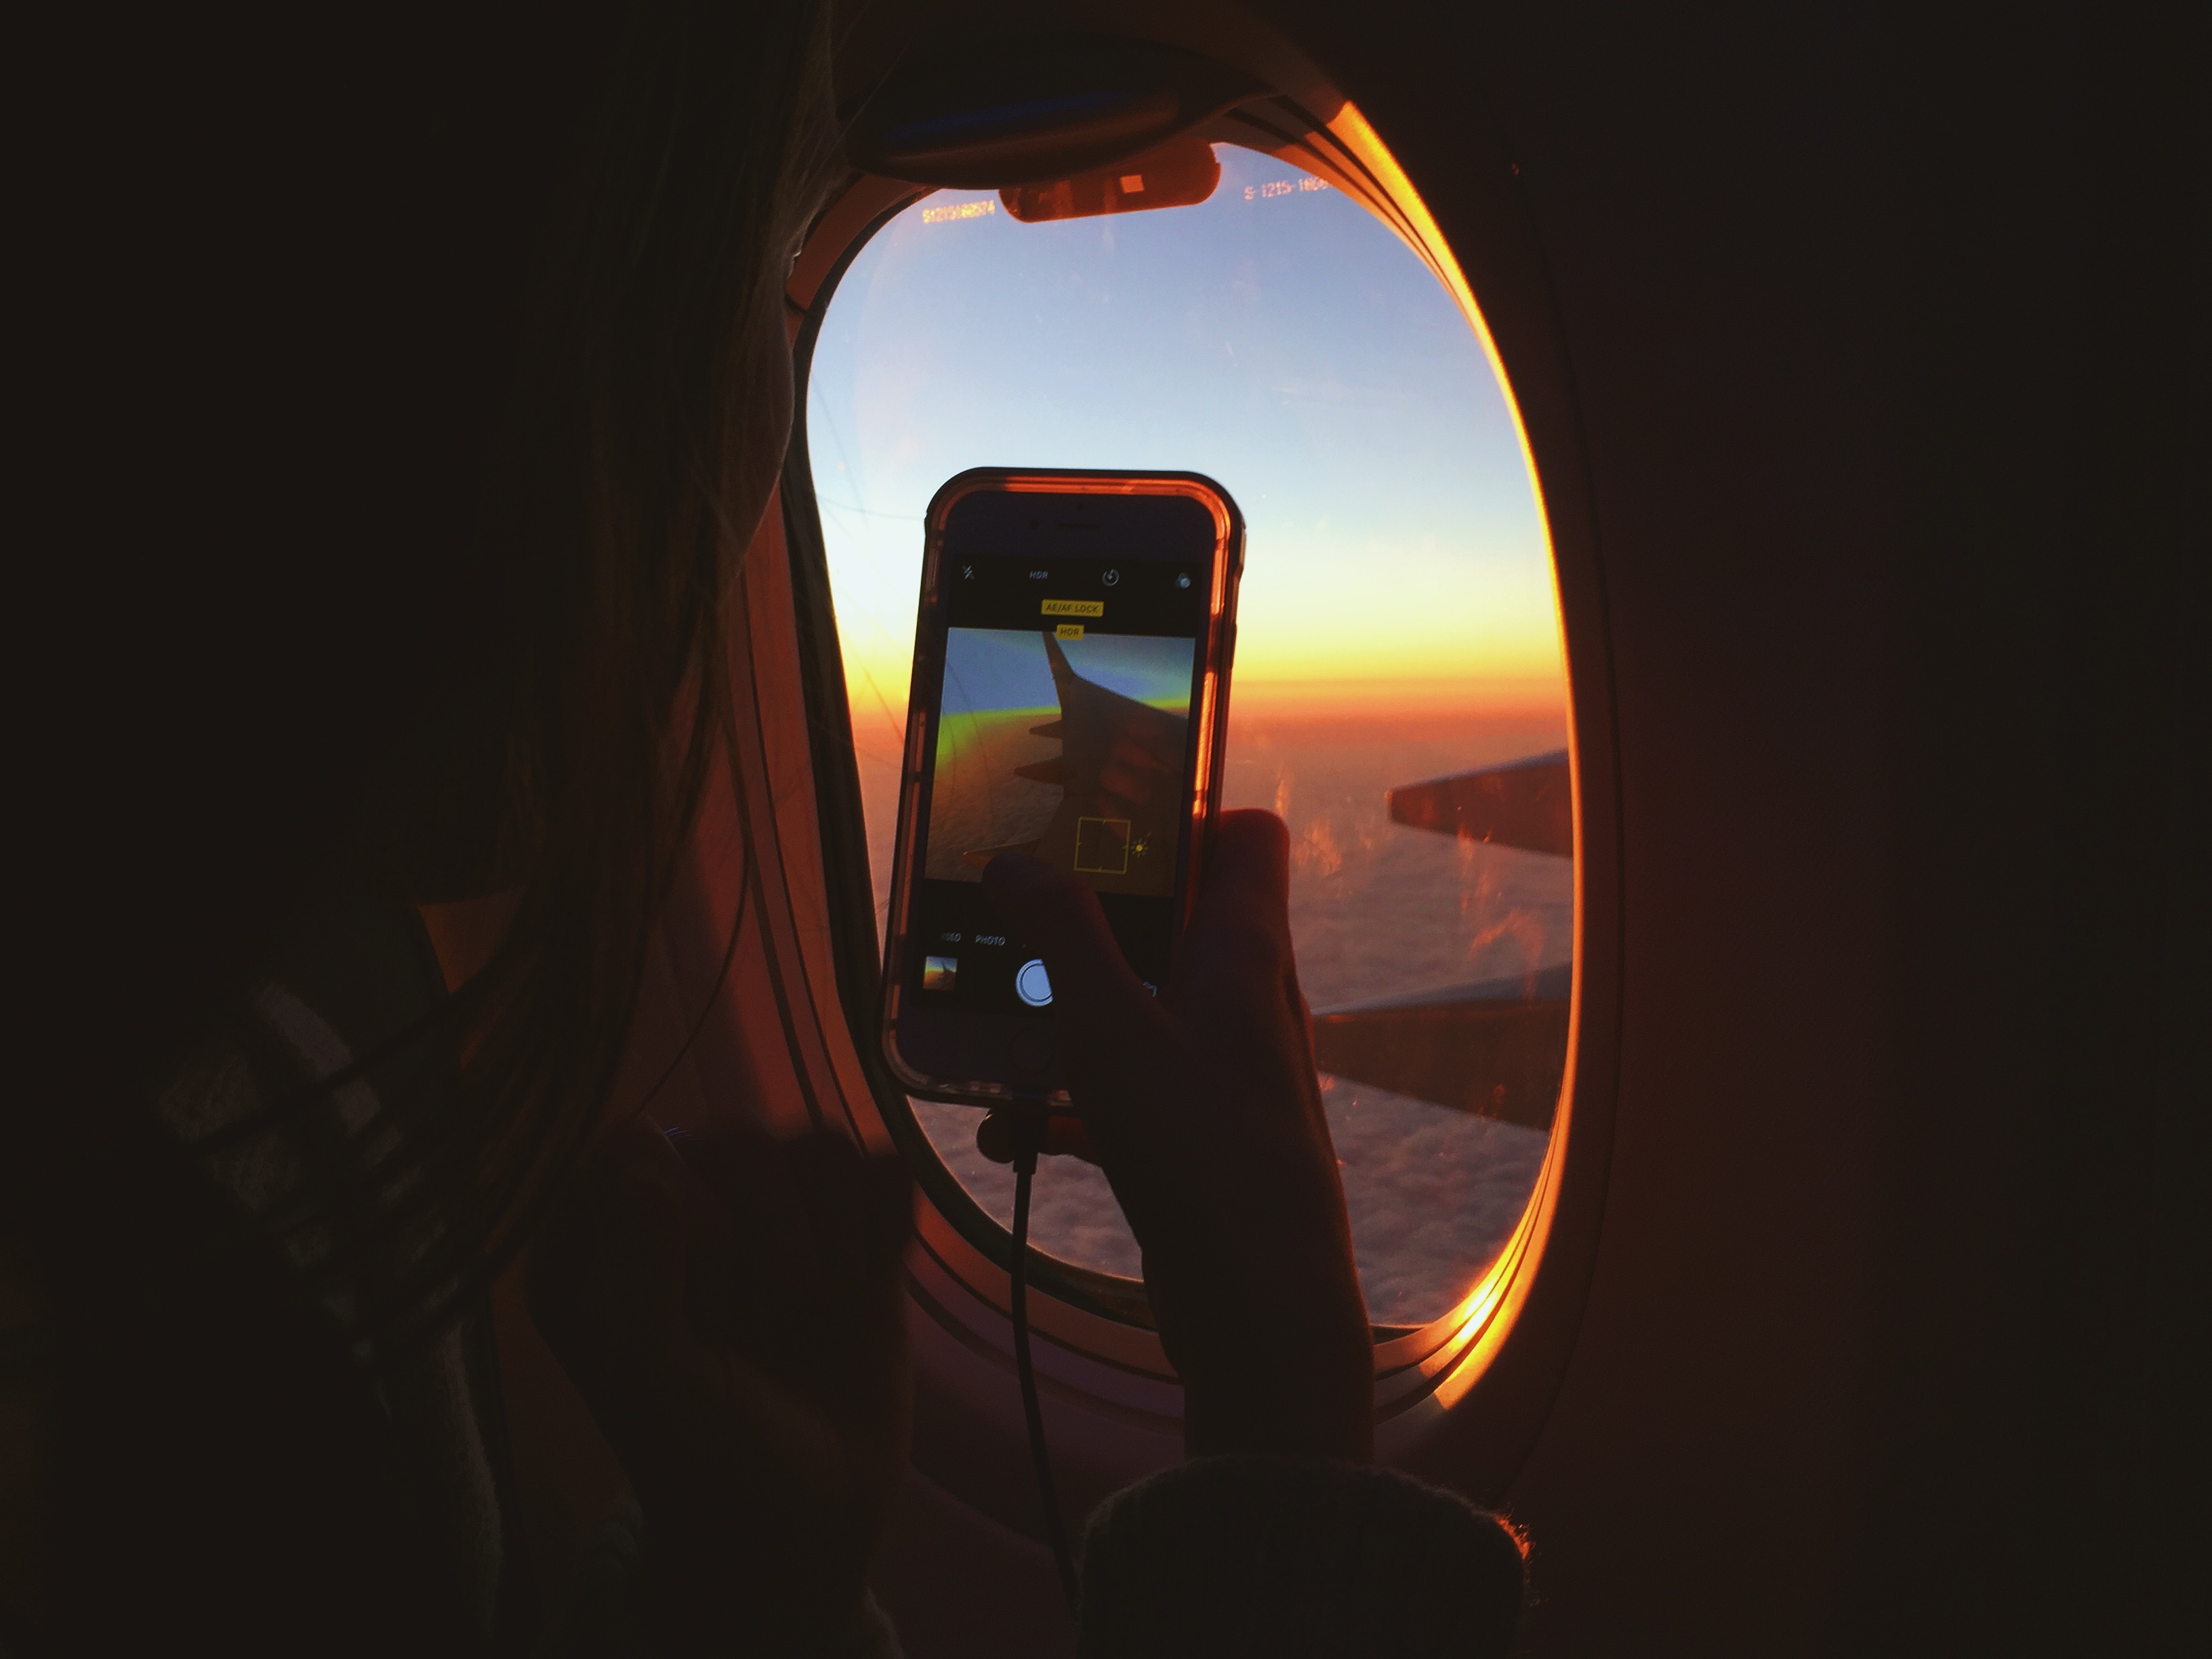
light, night, sunlight, reflection, color, darkness, lighting, shape, screenshot, atmosphere of earth, computer wallpaper